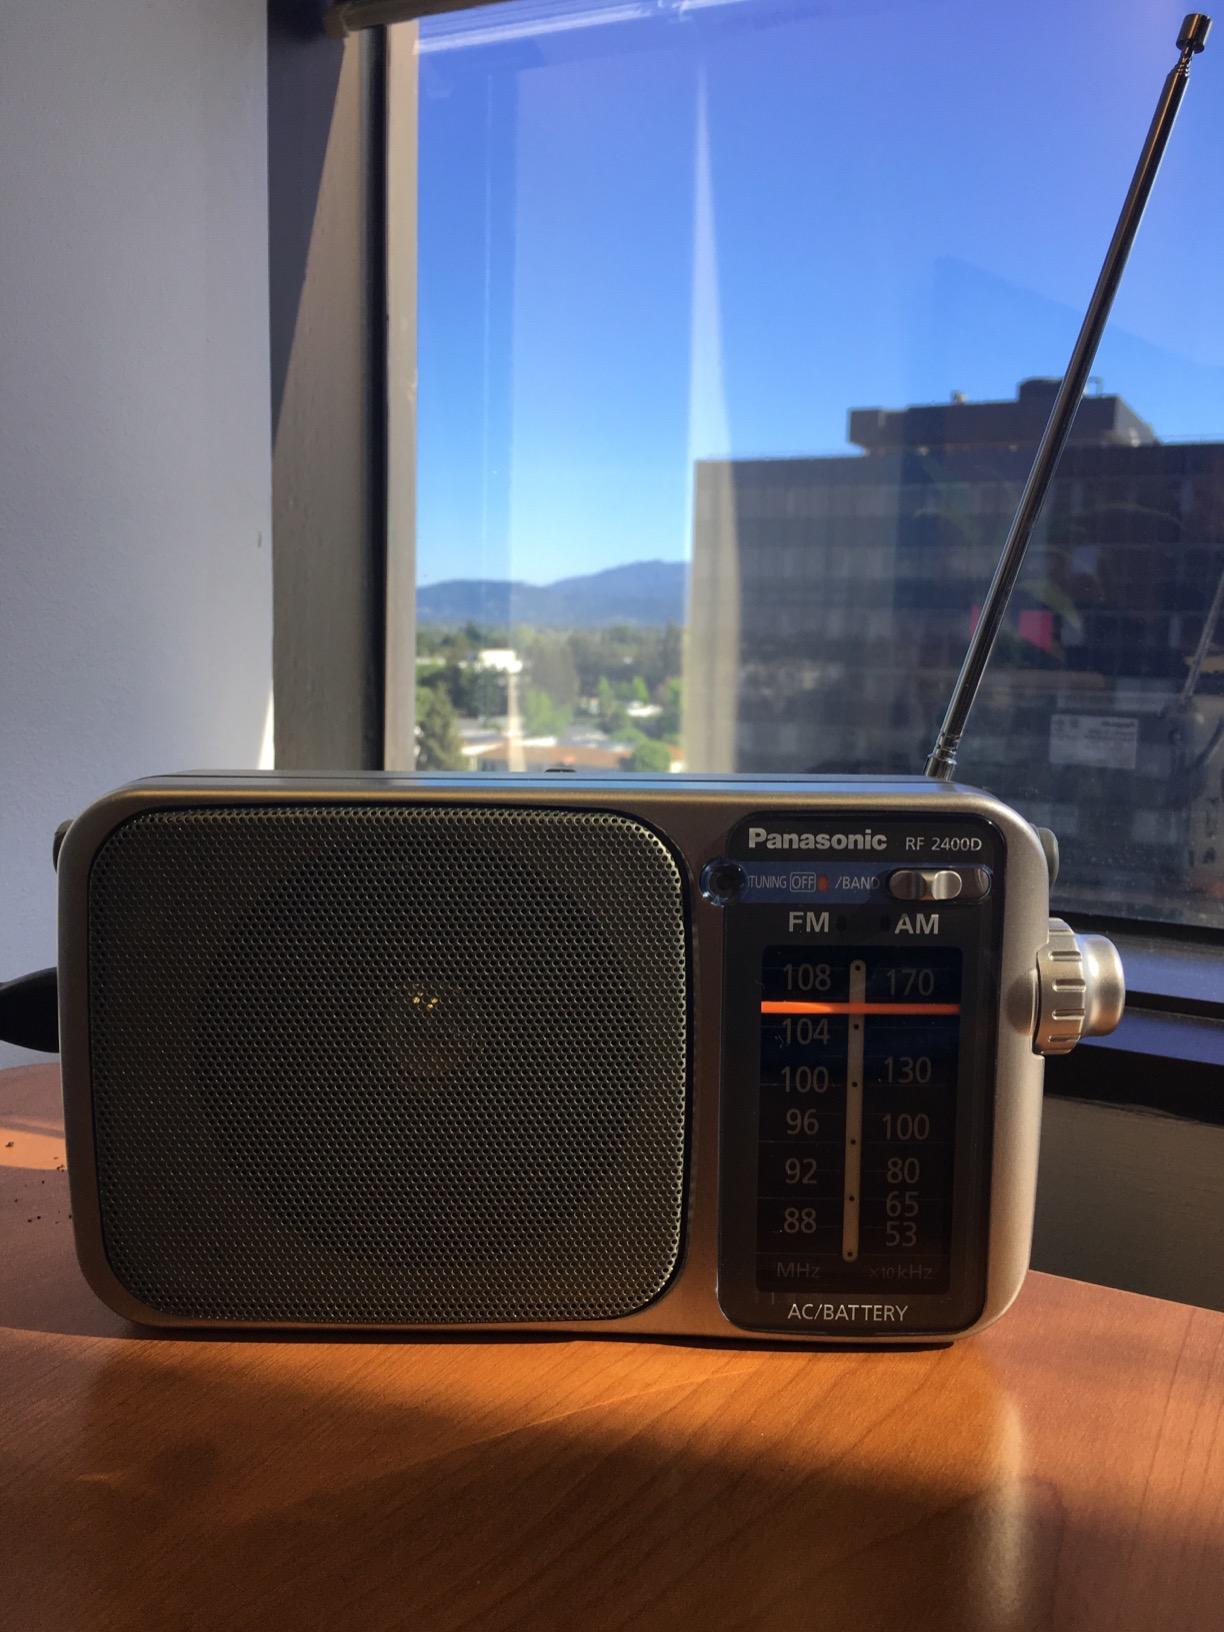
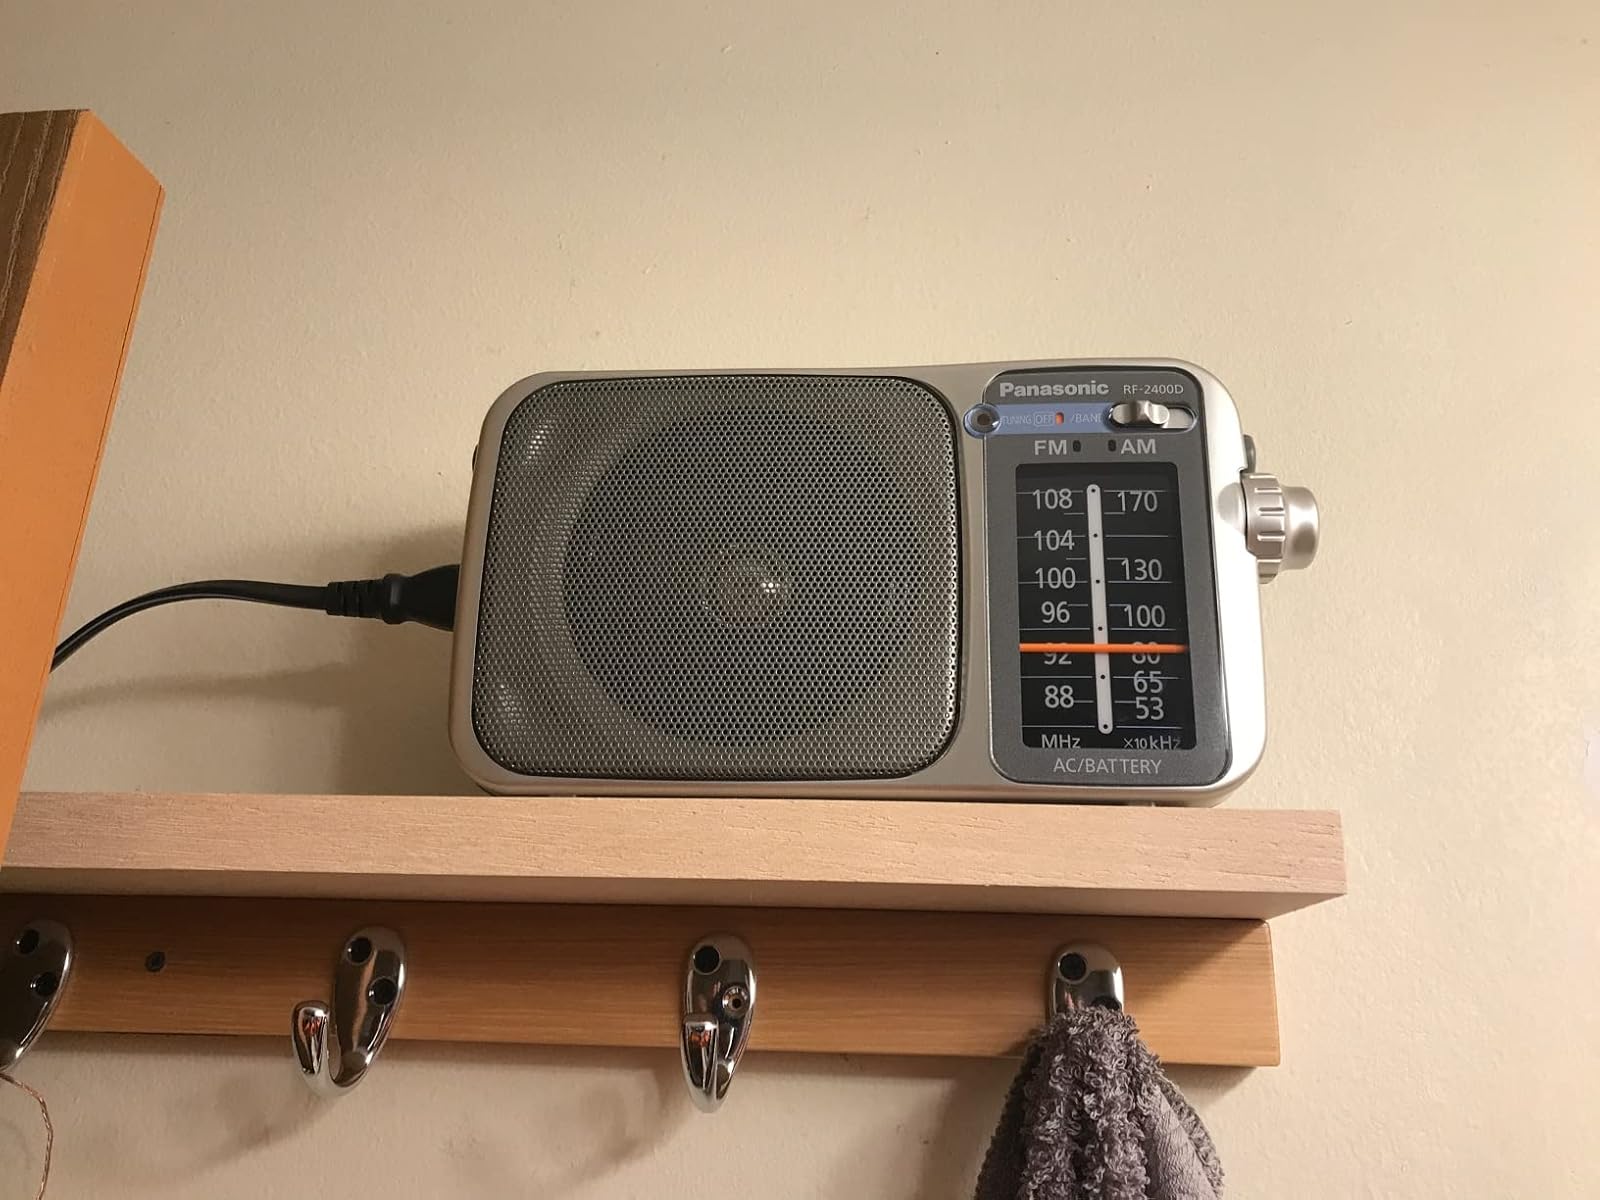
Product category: radio
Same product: yes